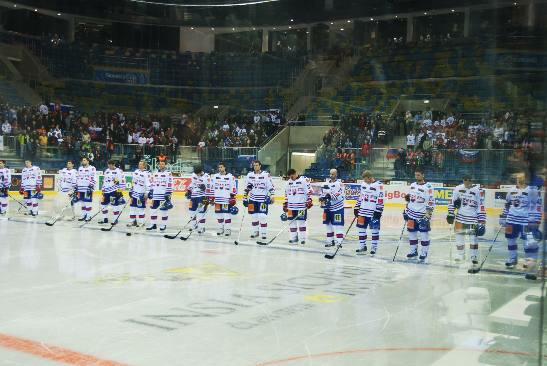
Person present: Yes